Tail Lights Fade

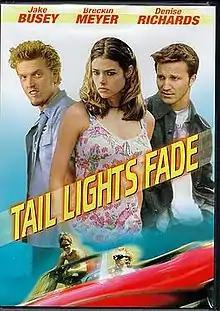

Tail Lights Fade is a 1999 Canadian film directed by Malcolm Ingram and starring Denise Richards, Jake Busey, and Breckin Meyer. The film follows two couples and their race across Canada to bail one of their brothers out of a marijuana charge by clearing out the grow house completely. The film's namesake gets its title from a 1992 Buffalo Tom song, which is also on the soundtrack.